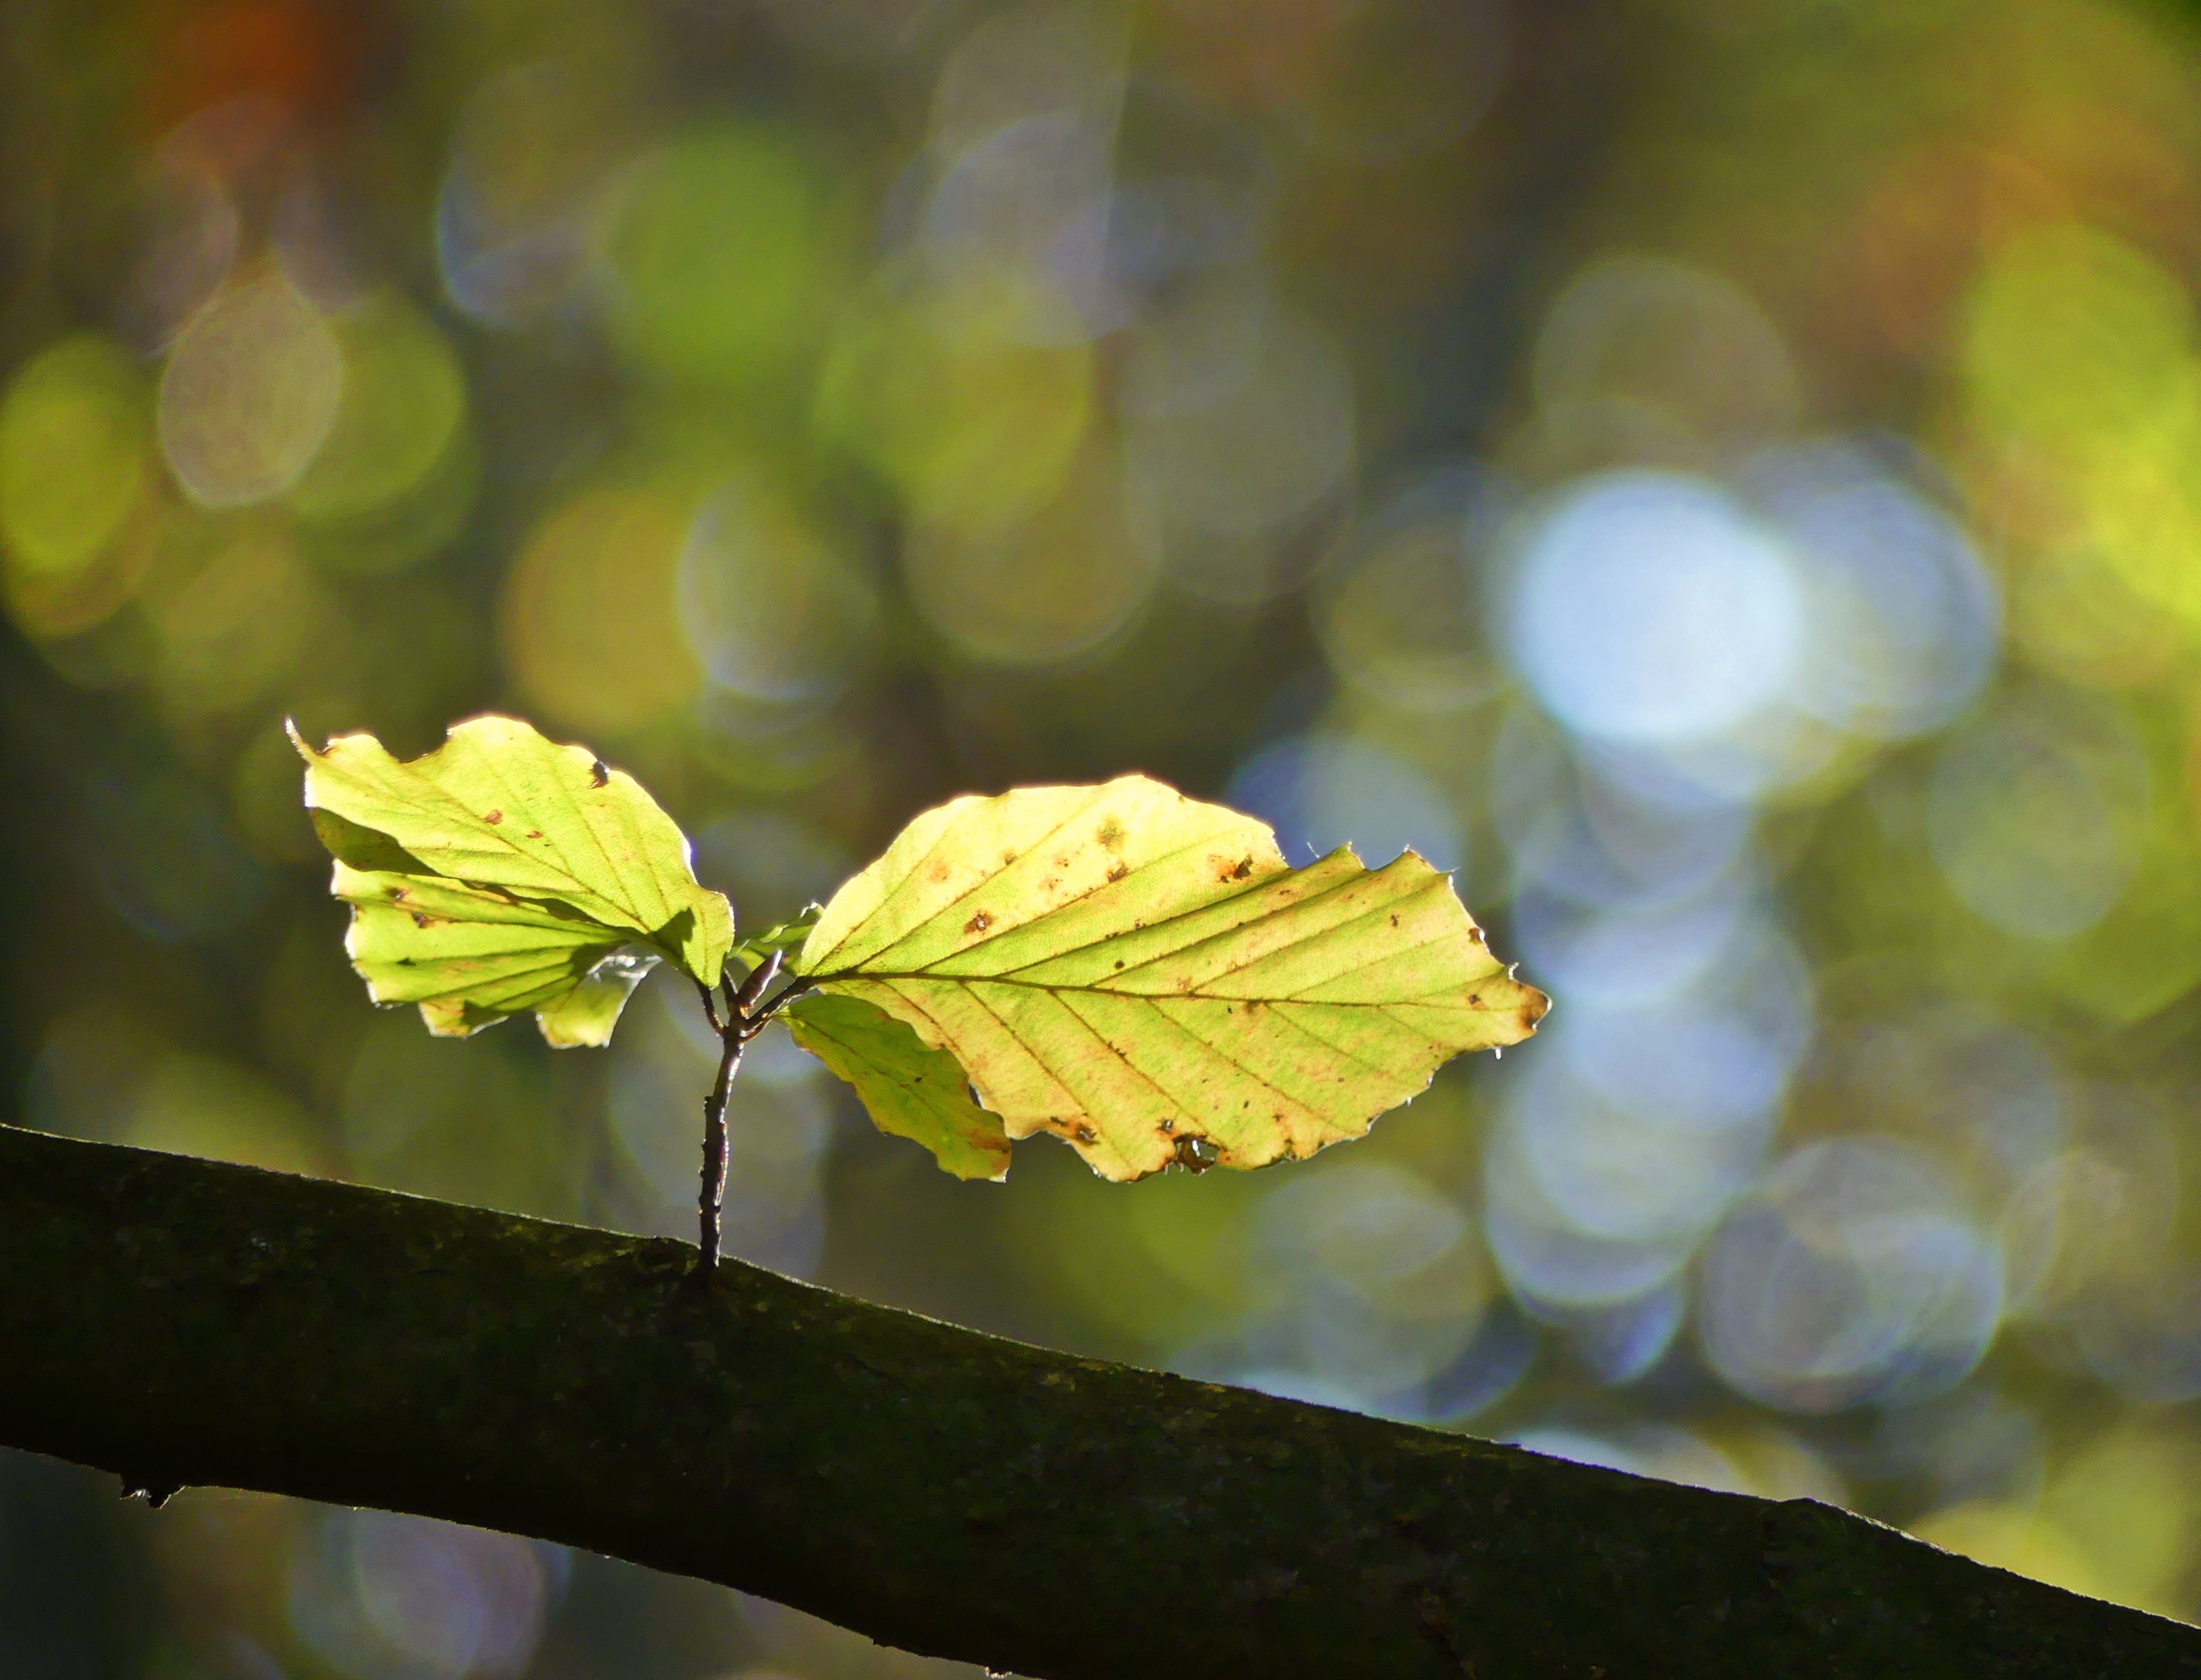
tree, nature, branch, blossom, plant, sunlight, leaf, flower, petal, green, color, autumn, botany, colorful, yellow, flora, season, close up, lichtspiel, deciduous tree, leaves, bright, october, fall color, fall foliage, golden autumn, beech, flares, macro photography, flowering plant, beech leaves, plant stem, woody plant, land plant